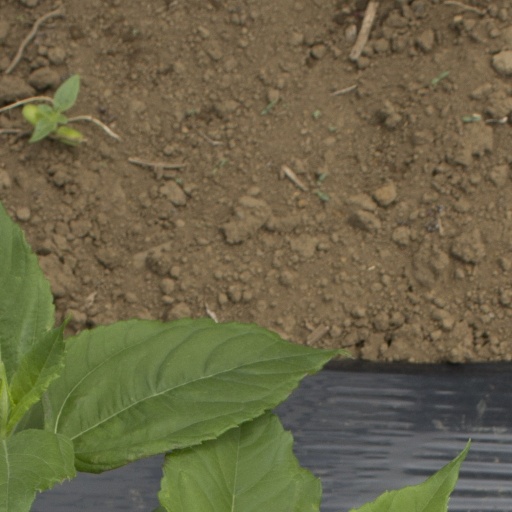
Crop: Jerusalem artichoke